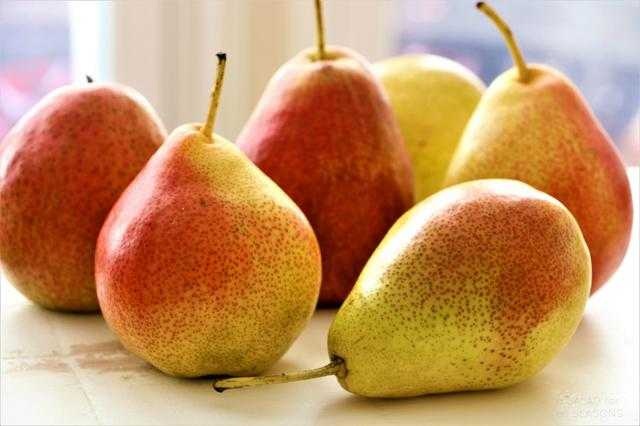
Label: Pear